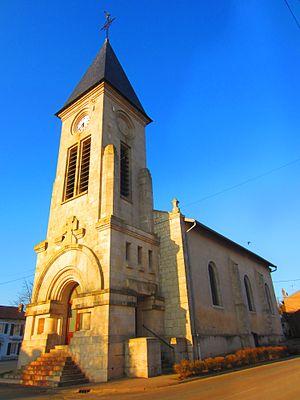
Eglise Vieville Haye
Cet article liste le patrimoine religieux en Meurthe-et-Moselle.
Viéville-en-Haye est une commune française située dans le département de Meurthe-et-Moselle en région Grand Est. L'église a pour patron saint Airy.